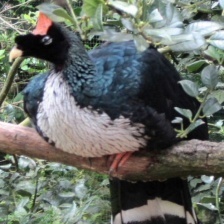
Species: HORNED GUAN
Scientific name: OREOPHASIS DERBIANUS